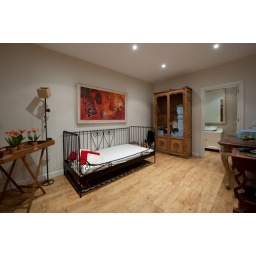
Large 4 bedroom house in Nagueles overlooking Marbella with sea views